Religion in pre-Islamic Arabia

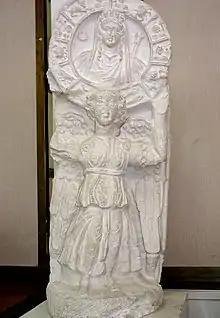
Nike holding up a bust of Atargatis, crowned as Tyche and encircled by the signs of the zodiac. Amman Museum copy of Nabataean statue, 100 AD.

The Aramaic stele inscription discovered by Charles Hubert in 1880 at Tayma mentions the introduction of a new god called Salm of "hgm" into the city's pantheon being permitted by three local gods – Salm of Mahram who was the chief god, Shingala, and Ashira. The name Salm means "image" or "idol".